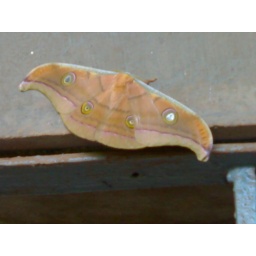
This is an rare colour found in butterfly found in dense forest area in Goa